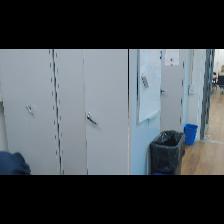
Label: NonHuman